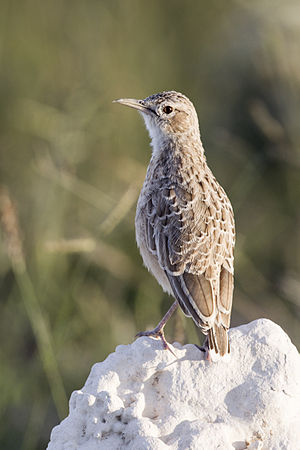
Sporelærke
Sporelærke er en spurvefugl, der lever i det sydlige Afrika.